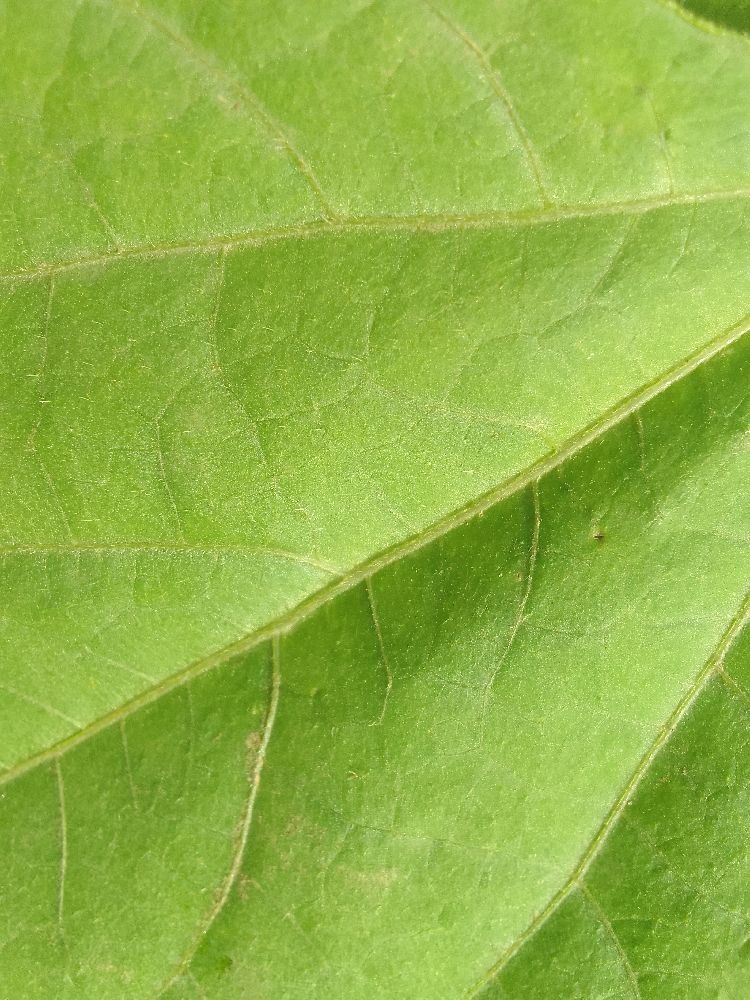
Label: healthy